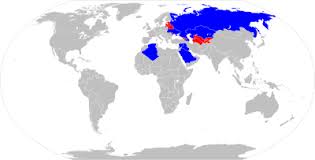
Label: TOS-1